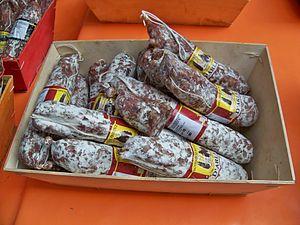
saucisson d'Arles
La cuisine de la Provence méditerranéenne est avant tout une cuisine liée aux produits de la pêche, de l'élevage et du terroir.